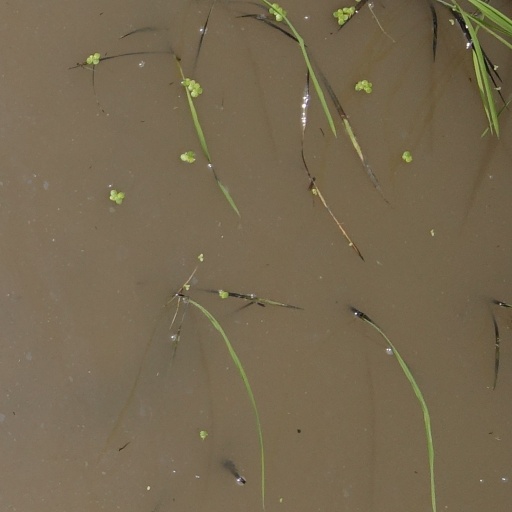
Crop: rice